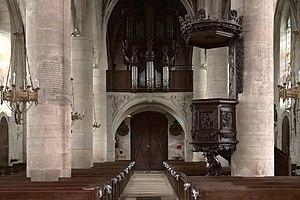
Les grandes orgues de l'église d'Éclaron.
Cette liste prend en compte les orgues de Champagne-Ardenne classés uniquement, au titre objet ou immeuble, que ce soit pour leur buffet ou leur partie instrumentale et répertoriés dans la base Palissy des Monuments Historiques Français. La section Reprises recense les modifications les plus importantes. Dans certains cas le classement du buffet intègre également la tribune. À défaut de précision, le classement est réputé acquis au titre objet mais les initiales I.D. signifient au titre Immeuble par Destination et I. au titre Immeuble.
L'église Saint-Laurent d'Éclaron est située à Éclaron-Braucourt-Sainte-Livière, en France.